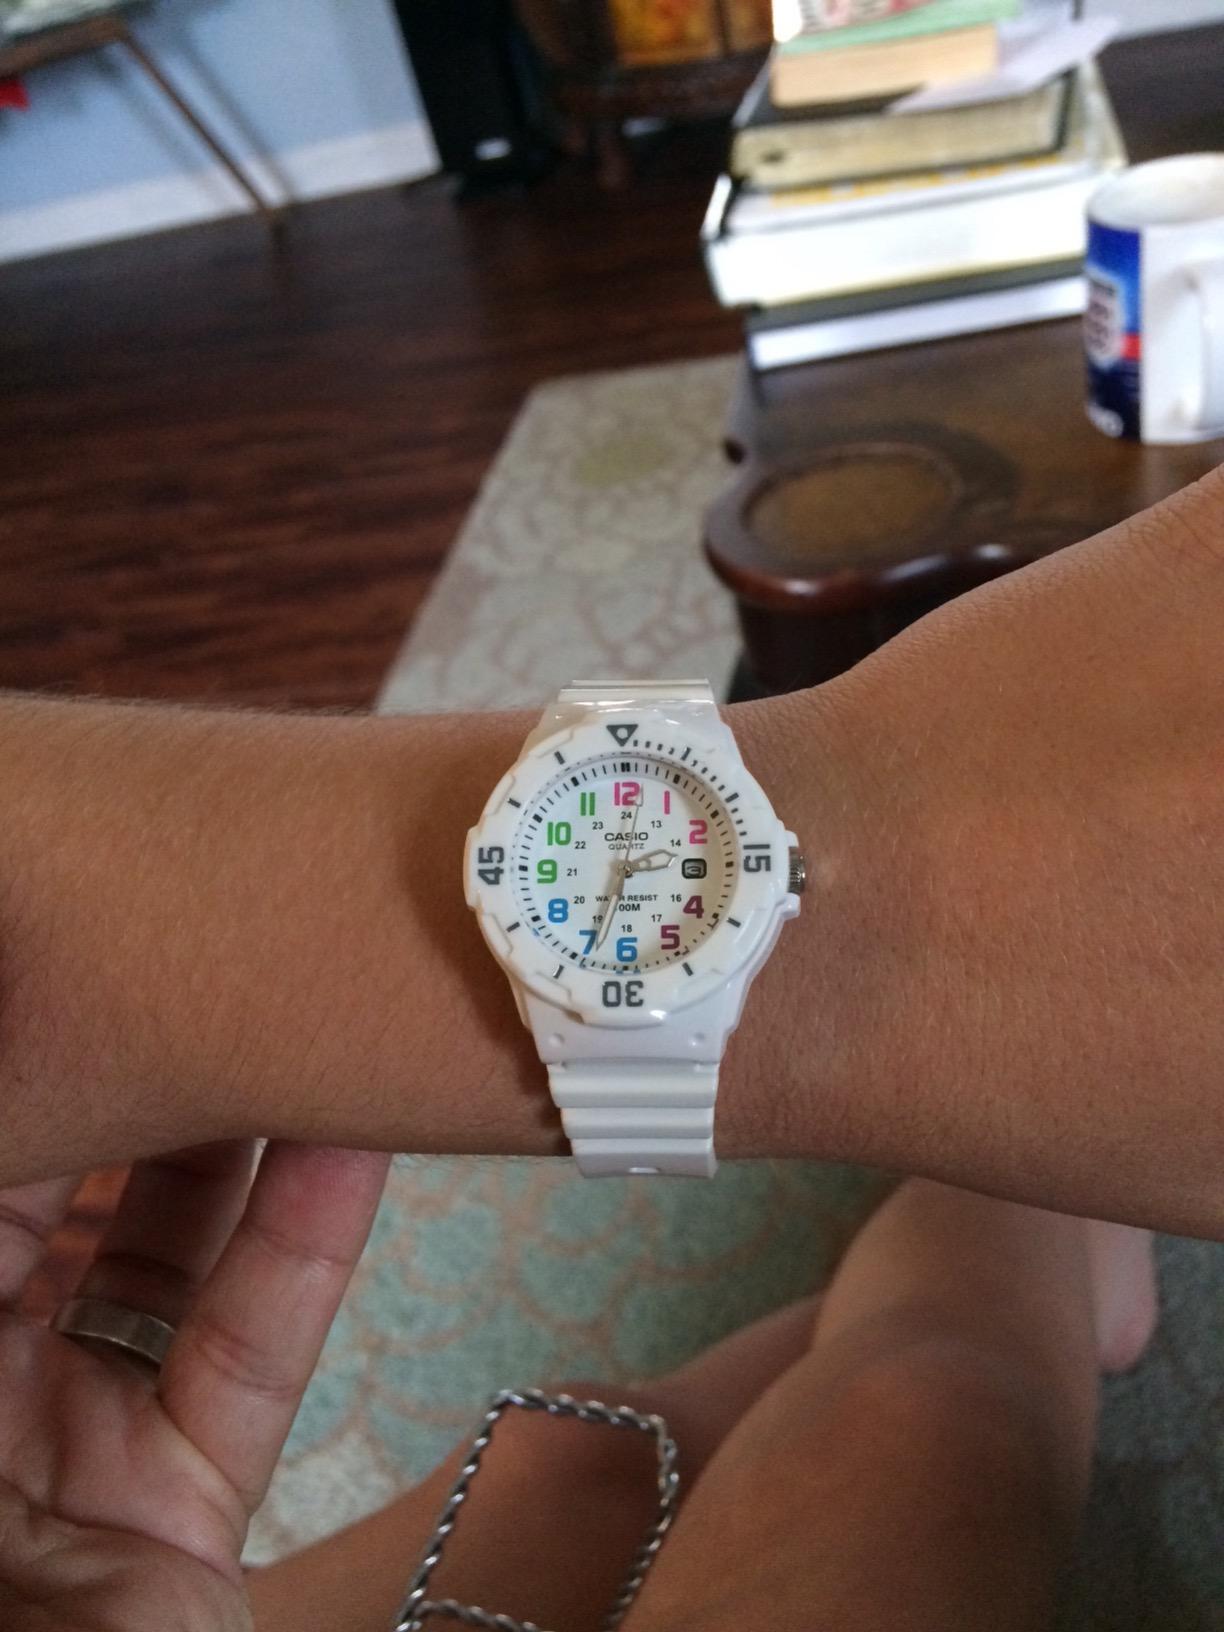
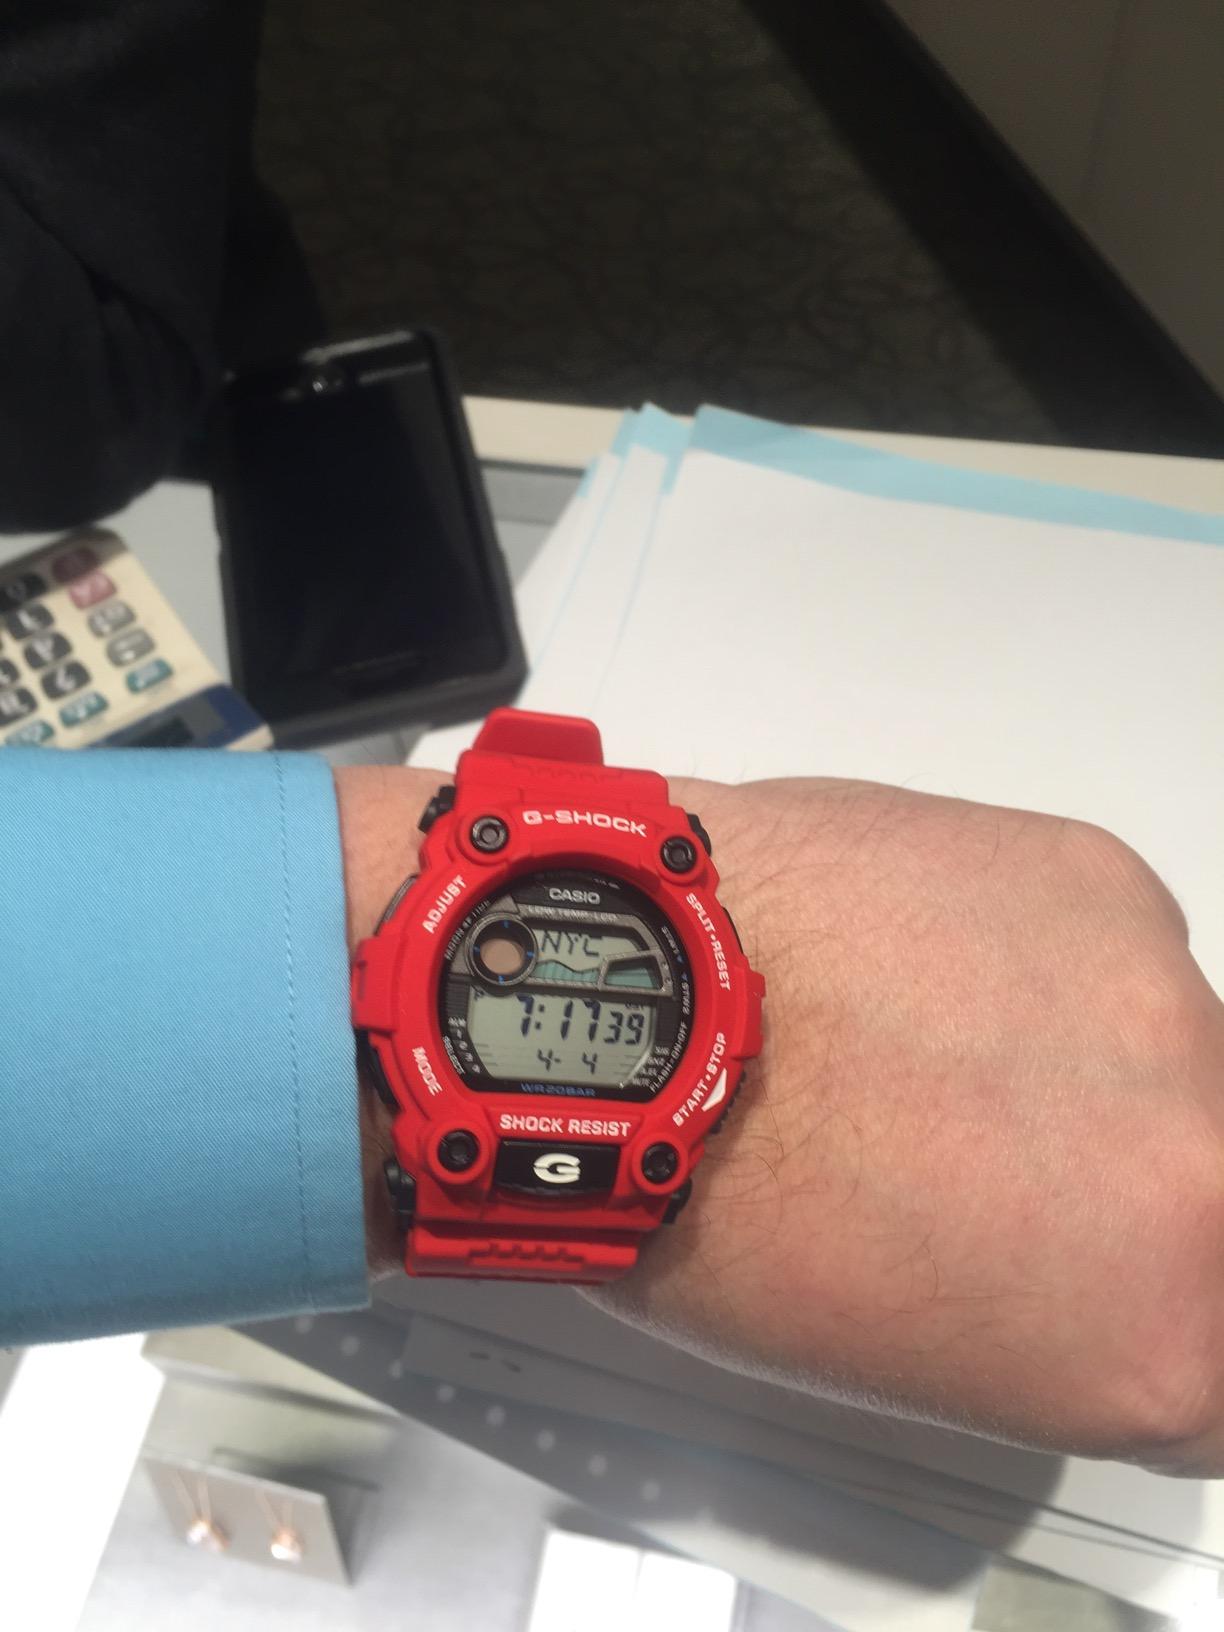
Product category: accessories_watch
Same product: no